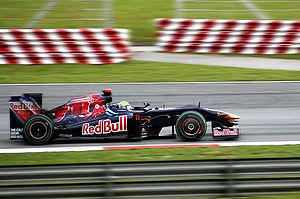
Sébastien Olivier Bourdais, né le 28 février 1979 au Mans, est un pilote automobile français. Après avoir remporté à quatre reprises le championnat du monde de Champ Car avec l'équipe Newman/Haas Racing, il a évolué en 2008 et 2009 dans le championnat du monde de Formule 1 au sein de la Scuderia Toro Rosso.